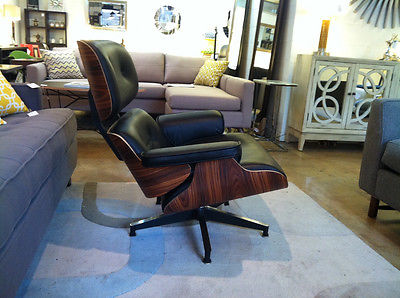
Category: chair